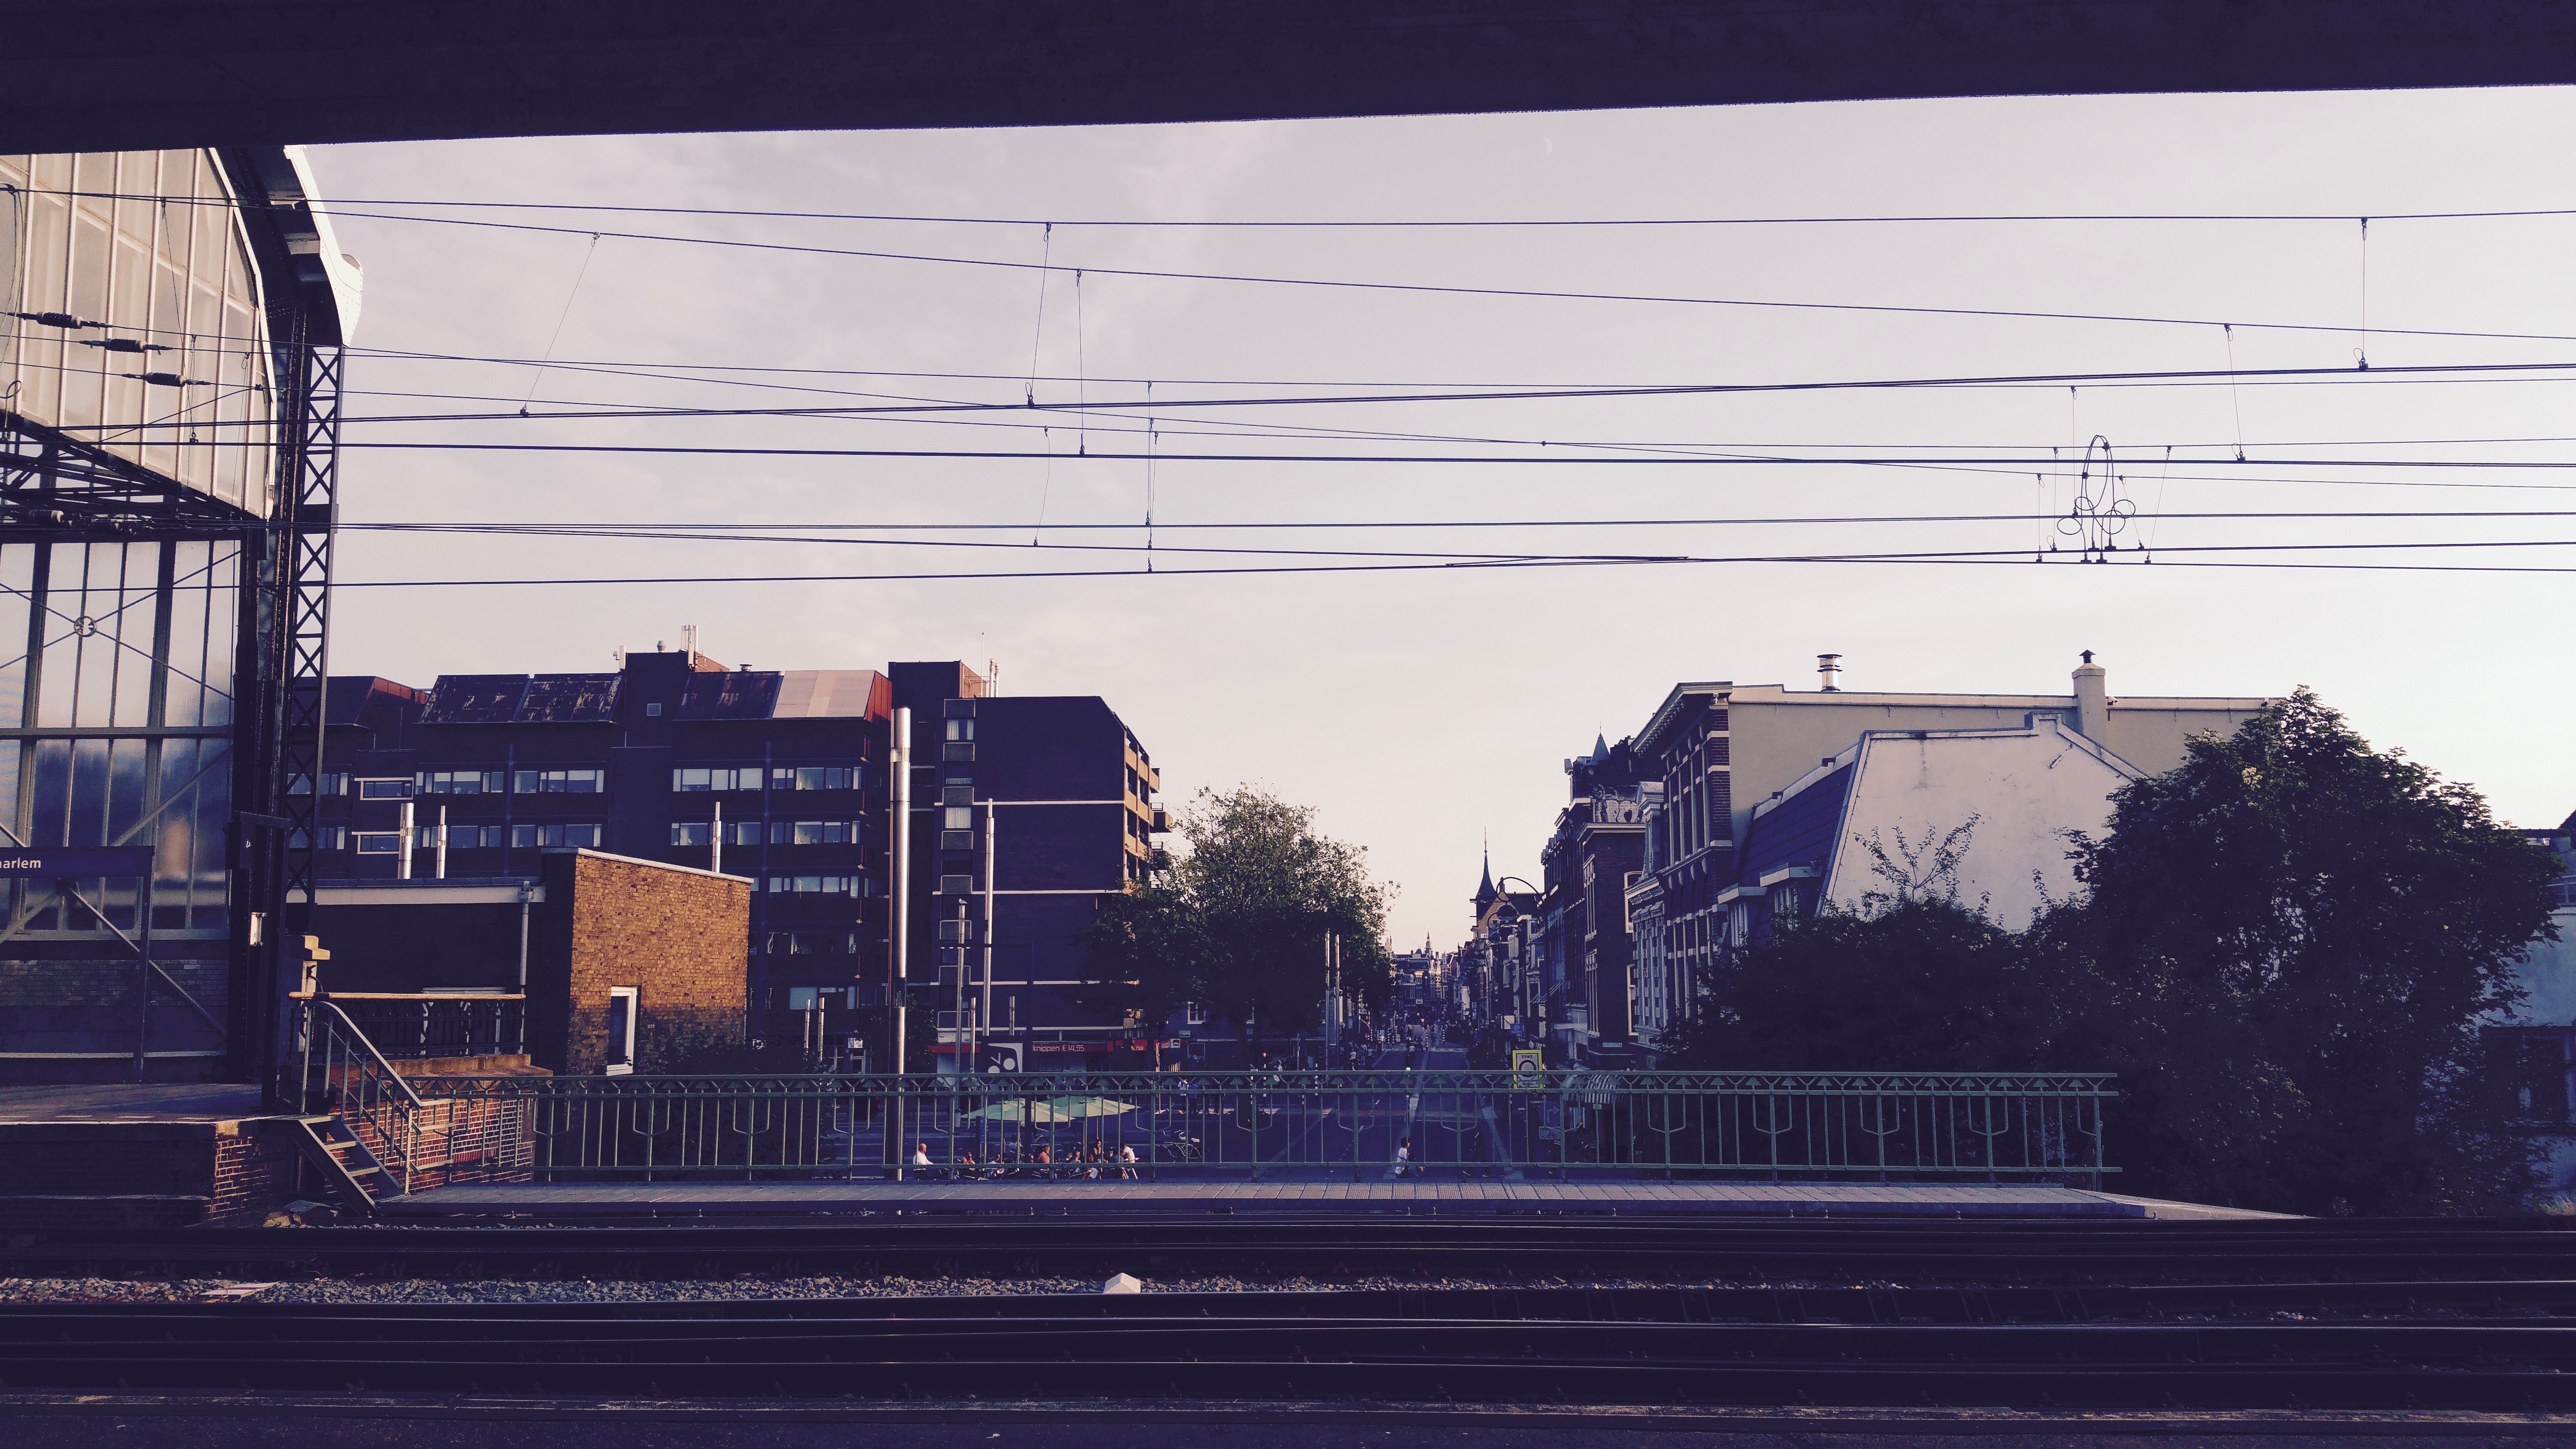
sky, road, skyline, street, city, skyscraper, cityscape, downtown, transport, evening, vehicle, landmark, electricity, stadium, shape, urban area, human settlement, sport venue